Julie Umerle

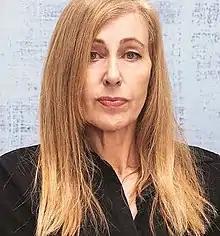
Julie Umerle

Julie Umerle is an American-born abstract painter who lives and works in London.